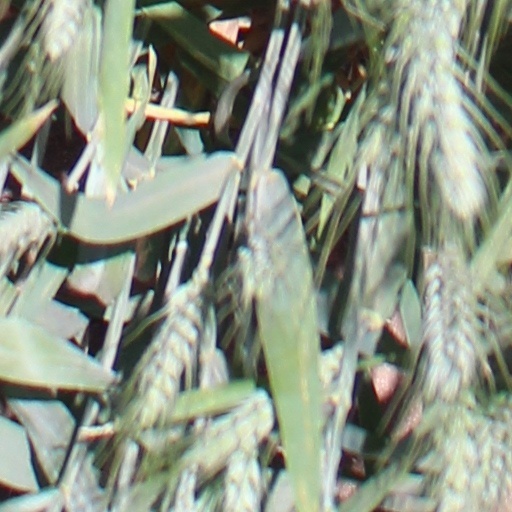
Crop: wheat